Frankfurt (Oder)-Rosengarten station

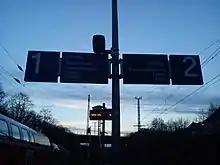
The platform indicator

The passenger station is located in a deep cutting. It has, in addition to the two through tracks on the route to Frankfurt (Oder), two outer tracks leading to the Rosengarten freight yard and continuing to the Frankfurt (Oder) marshalling yard. These tracks are now out of use. Between the two through tracks there is an island platform, which is connected by a staircase at its west end to the road bridge. There used to be a separate pedestrian bridge from the north of the tracks to a station building on the hillside next to the platform. The station building is no longer used for railway purposes and was sold in October 2013. As of 2022, the station and surrounding streets have been closed to allow for the construction of an elevator for easier access, after complaints from prominent residents of Rosengarten.